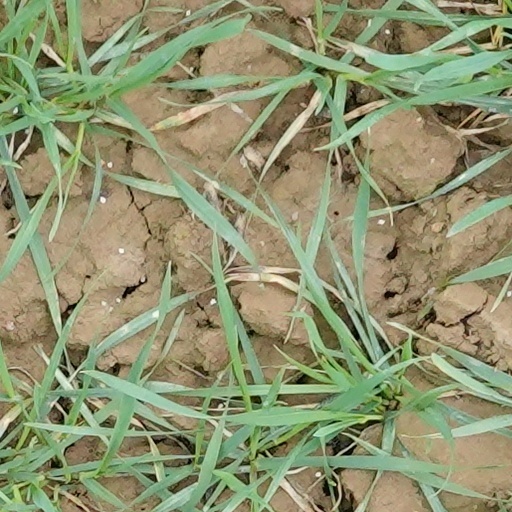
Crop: wheat